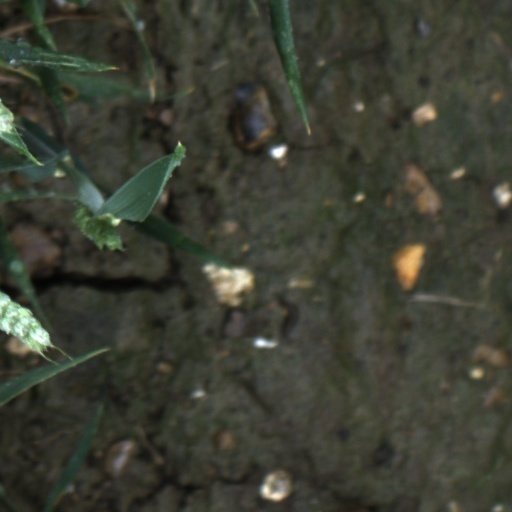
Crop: wheat